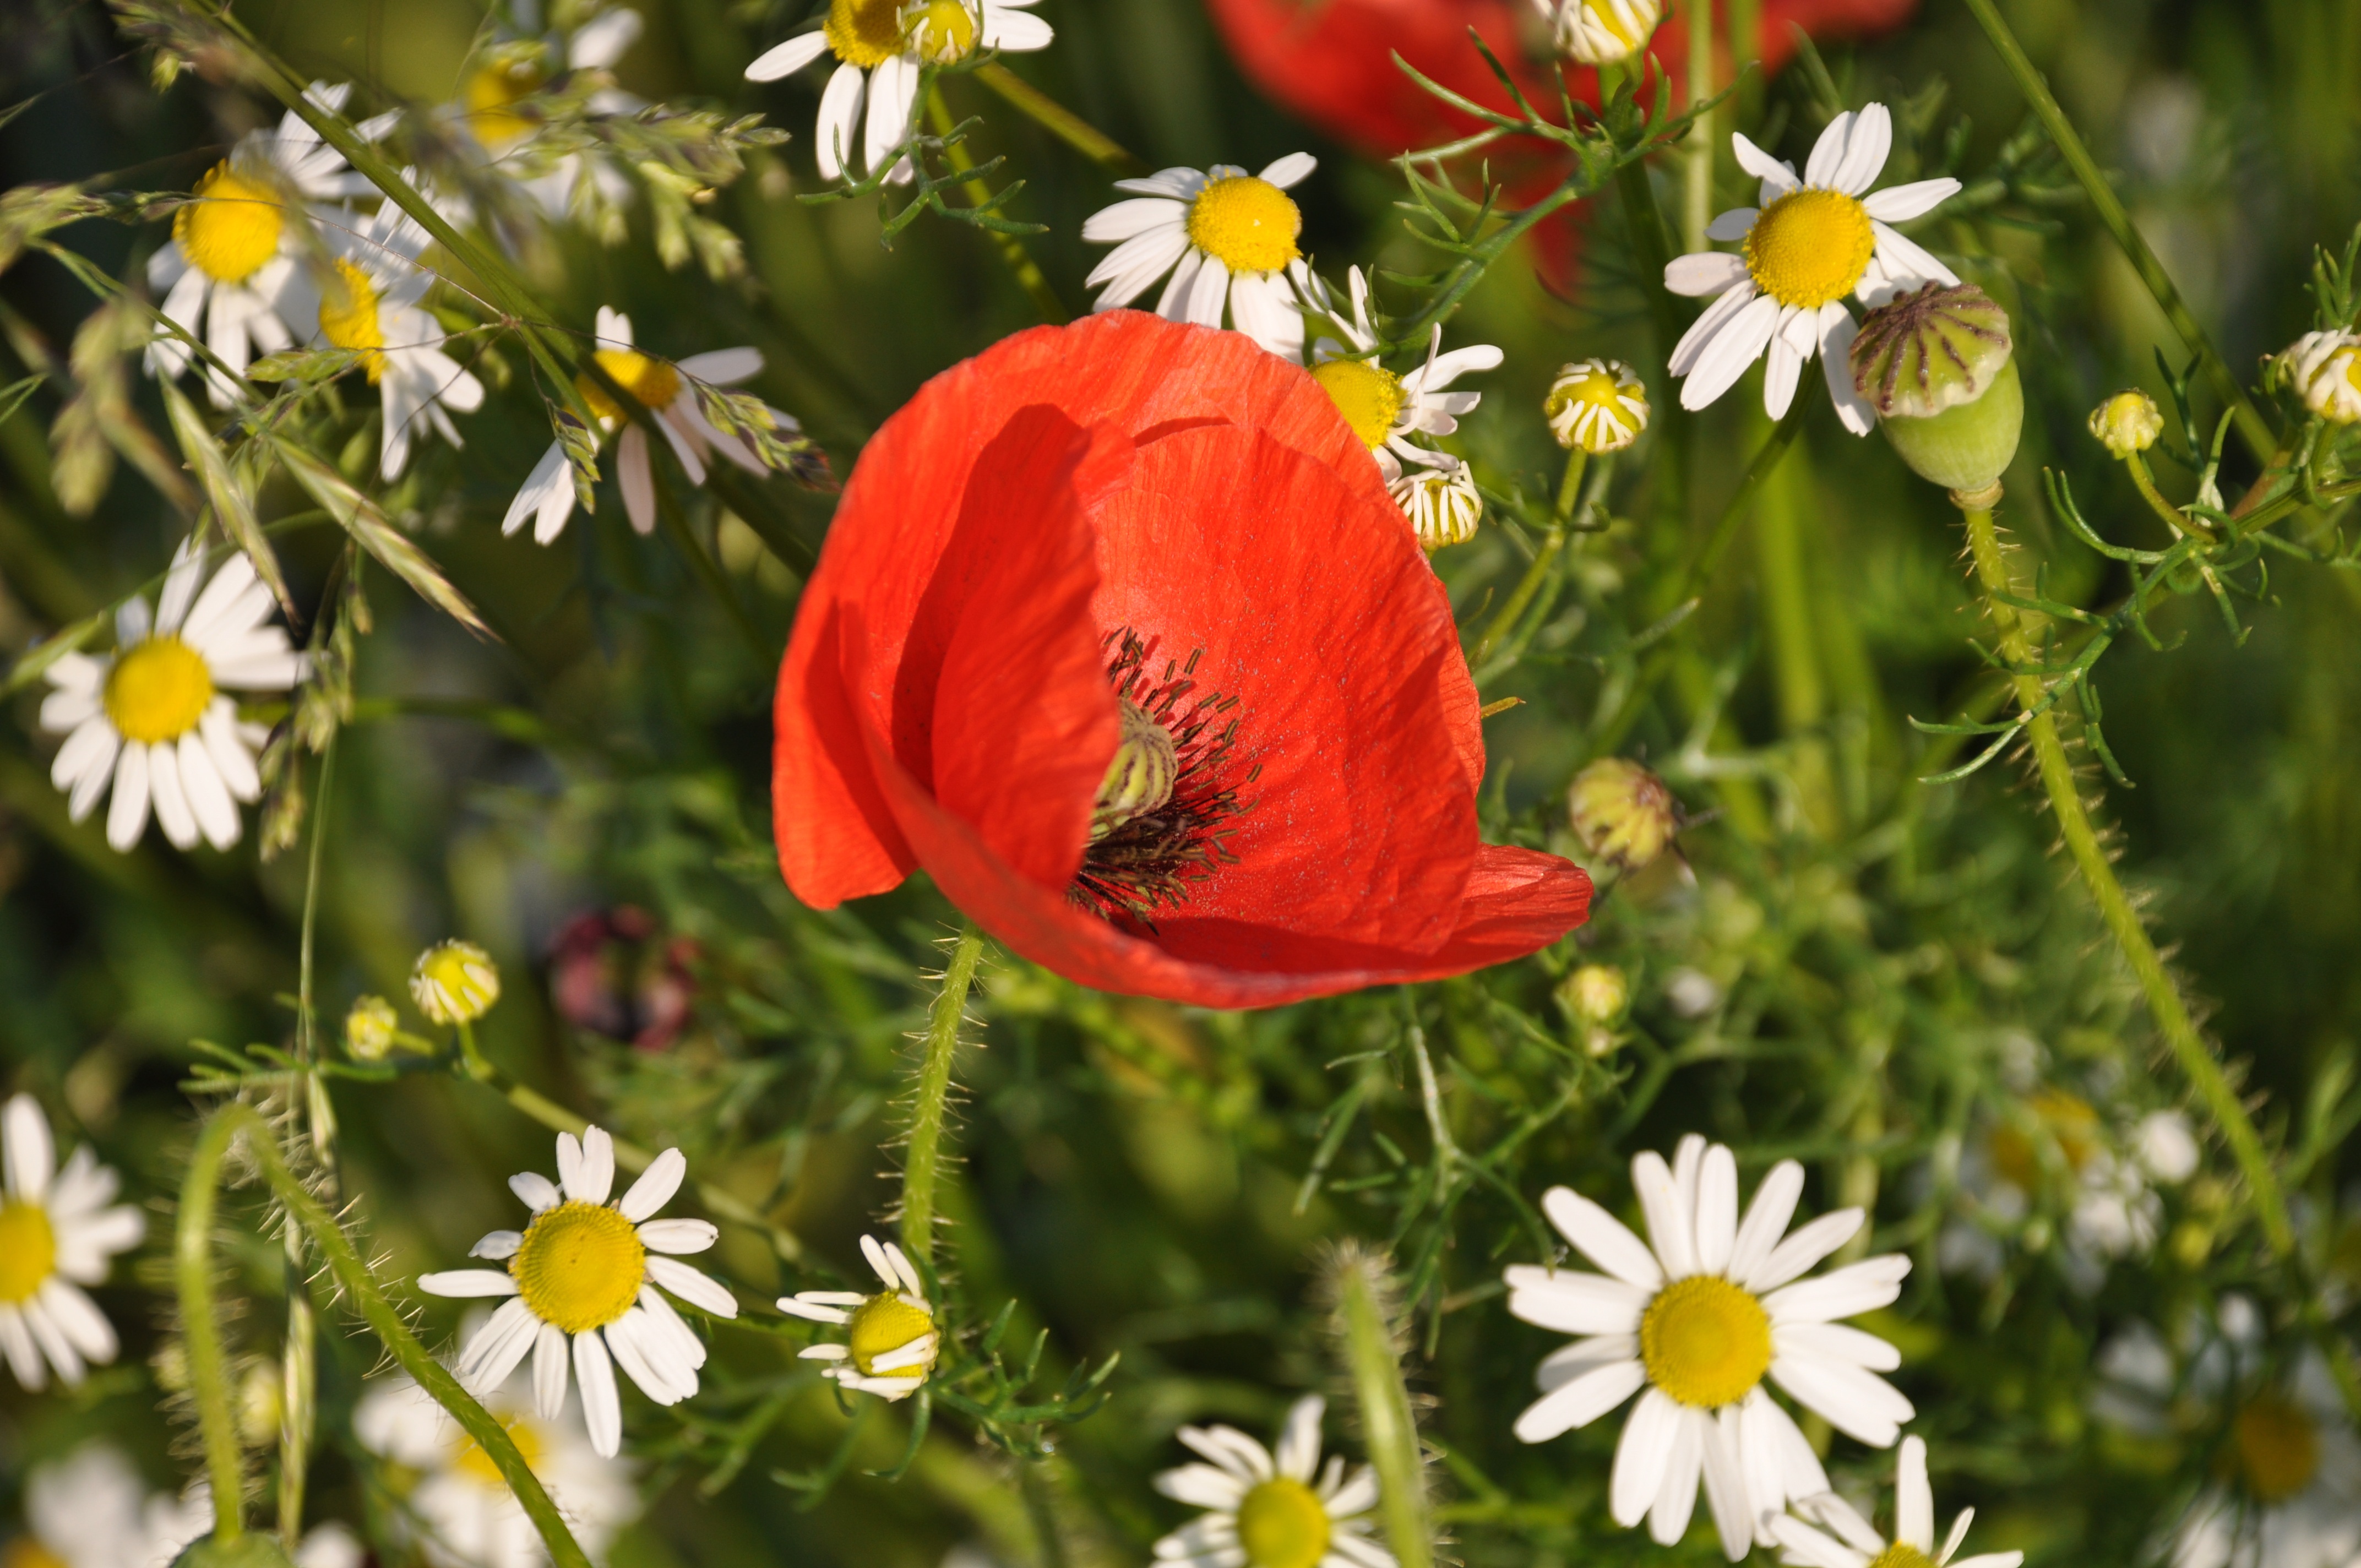
nature, plant, field, meadow, flower, petal, country, summer, france, spring, red, botany, garden, flora, wild flower, wildflower, flowers, red flower, wild flowers, poppy, pre, red flowers, flowering plant, daisy family, fleurs des champs, field of poppies, land plant